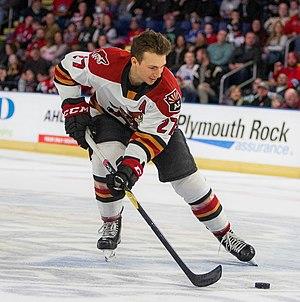
Michael Bunting est un joueur professionnel canadien de hockey sur glace.